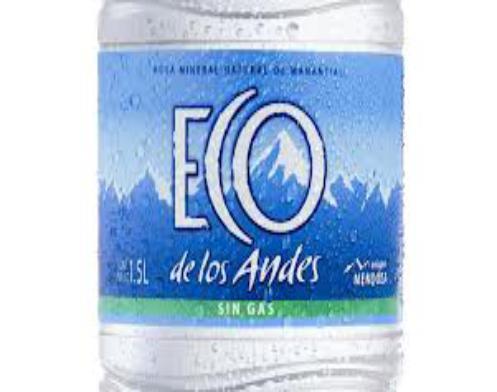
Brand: Eco de los Andes
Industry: Food